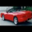
Label: automobile